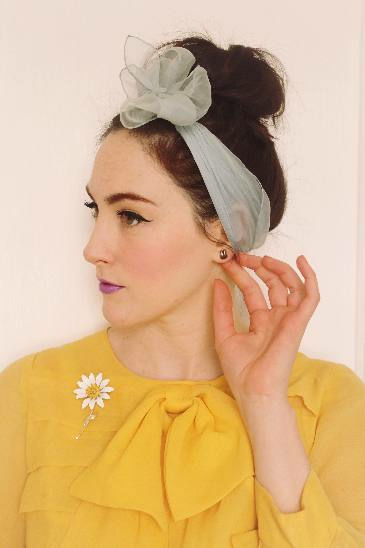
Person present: Yes